Bert Wipiti

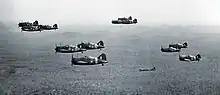
A flight of Brewster Buffaloes from No. 243 Squadron over Malaya

A refrigeration serviceman at the time of his enlistment, Wipiti joined the Royal New Zealand Air Force (RNZAF) in January 1941. He completed flight training at Ohakea, gained his flying badge in late May, and then proceeded to Malaya as a sergeant pilot in July. He was the first Māori airman to go overseas for service.